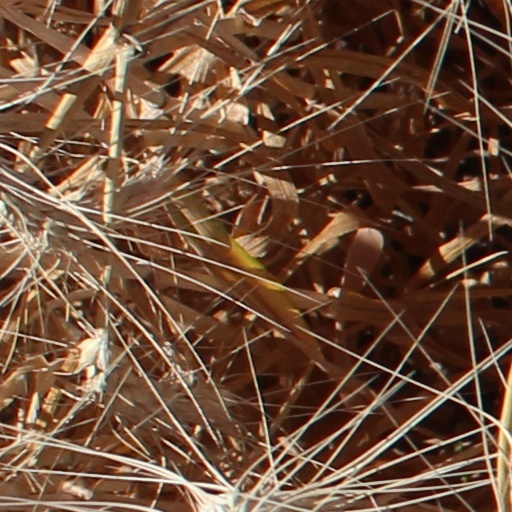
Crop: wheat